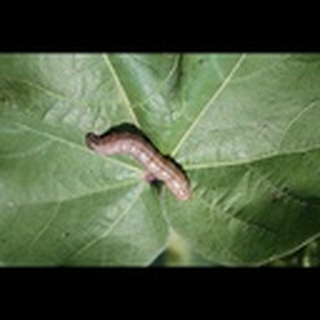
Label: cotton_army_worm